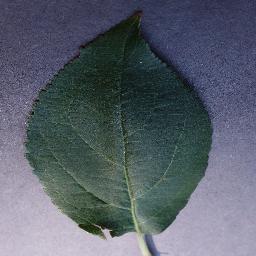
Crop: apple
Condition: healthy